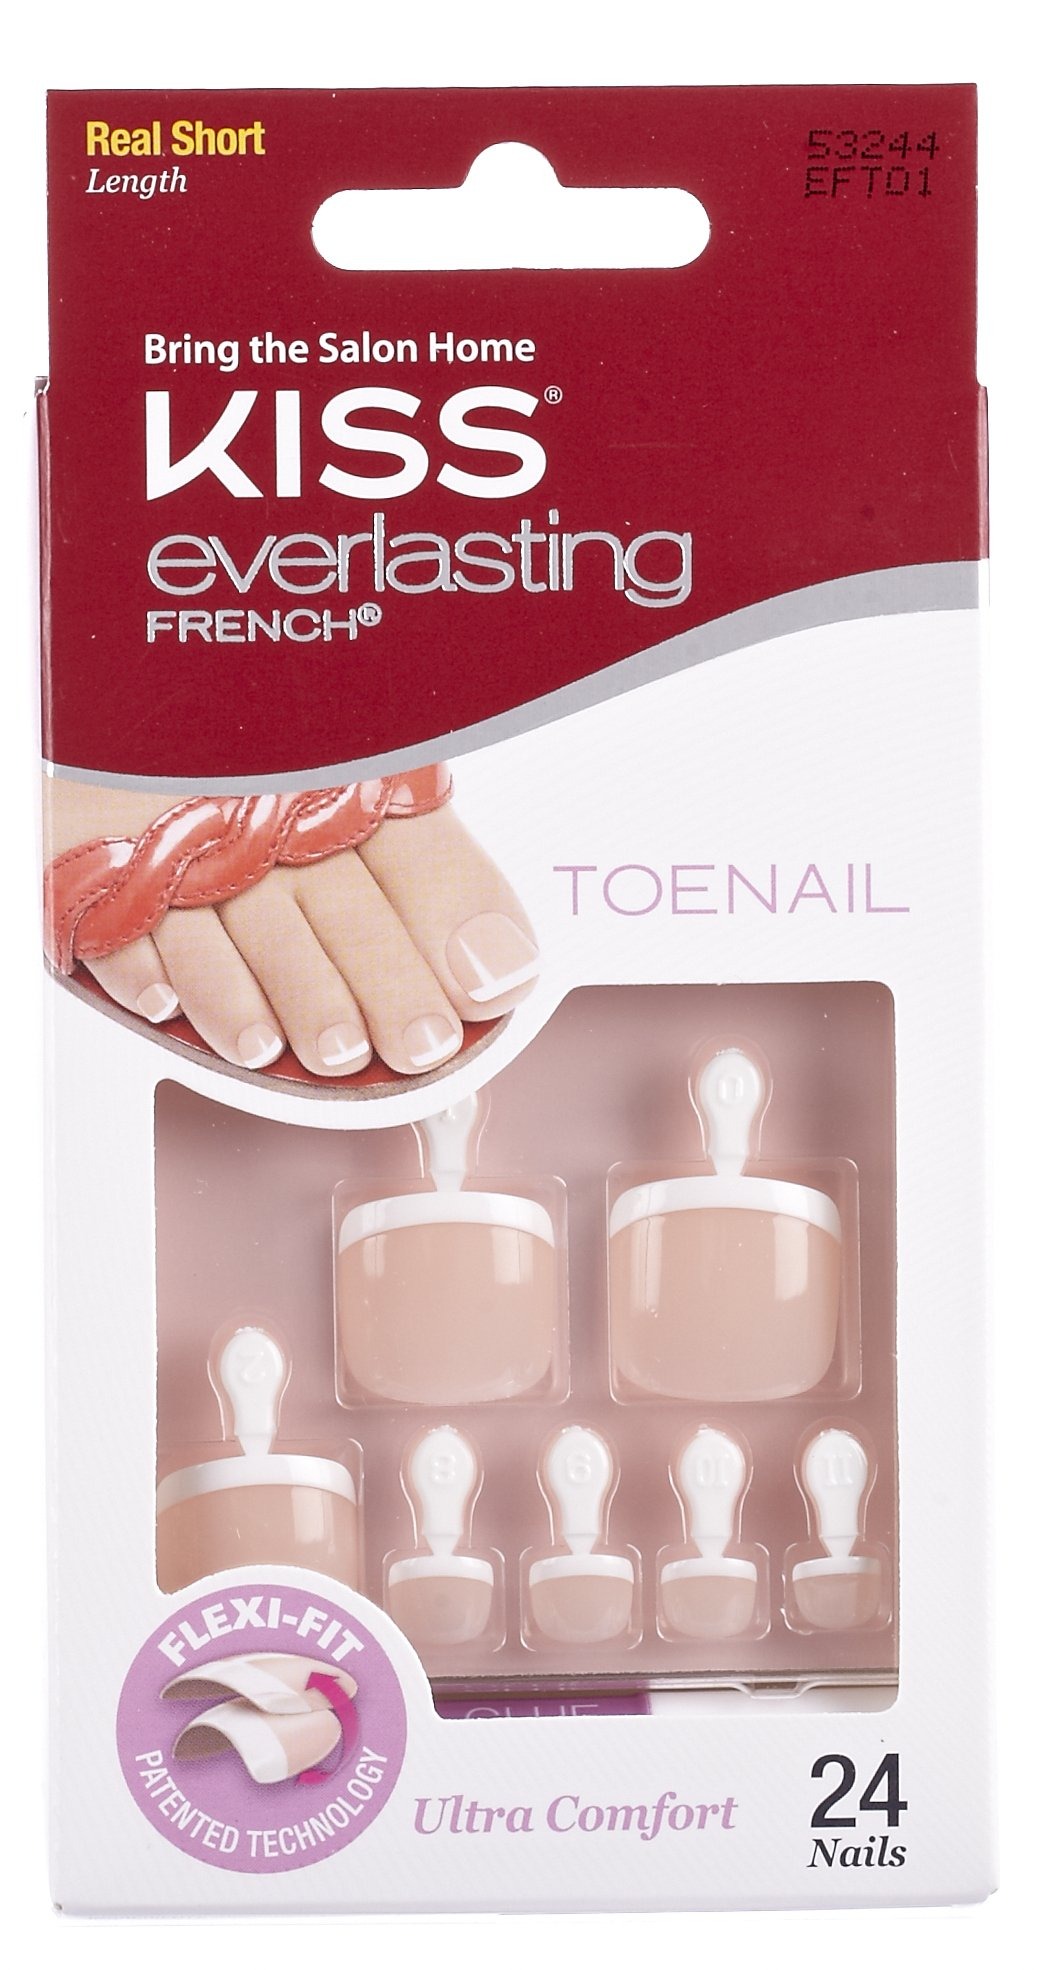
Item Name: KISS Everlasting French Pedicure Kit, Chip-Free Glue-On Fake Toenails, Real Short Length, Style “Limitless”, Flexi-Fit Technology, Pink Gel Nail Glue, Mini File, Manicure Stick & 24 False Toenails
Bullet Point 1: The Perfect Pedi: French toenail kit has natural looking and strong false toenails, like those used by professional nail salons; Simply glue nails on and wear as is or file to any shape; Easy DIY pedicure with an application that takes only minutes
Bullet Point 2: Flawless French: The easiest and quickest way to get a perfect, professional looking French pedicure, these glue-on nails are chip-free and stay for up to a week; Rich white tips won’t crack or wear away; Also try our KISS Nail Glue, sold separately
Bullet Point 3: Stick with KISS: Our press-on nails and glue-on nails take minutes to apply, and they stay on for up to a week; Fake nails fit perfectly over your own nails with no mess or fuss; Glue-on nails work best with KISS PowerFlex Nail Glue, sold separately
Bullet Point 4: DIY Nails That Wow: With French nails, salon dip, acrylic nails, gel nail kit, glue-on nails, press-on nails, fake nails, nail tips, nail glue, nail polish shades, and more, KISS has you covered in the hottest colors, shapes, lengths, finishes, and nail art
Bullet Point 5: Be Kiss Confident: Thanks to groundbreaking innovations, KISS is a market leader in easy to apply, comfortable, natural looking, and long wearing false nails and false eyelashes. KISS empowers women who wear false eyelashes and false nails to “Bring the Salon Home" and save time and money on self care.
Value: 0.07
Unit: pound

Price: 5.97